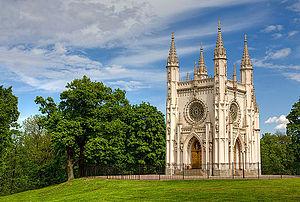
Le style pseudo-gothique russe, ou faux-gothique ou gothique russe ou encore néo-gothique russe est un courant préromantique dans l'architecture russe à l'époque de Catherine II, basé sur un mélange d'éléments de l'architecture gothique, du baroque de Moscou et de l'art grotesque. Après le mort de Catherine II, le développement du gothique russe s'est produit en parallèle avec celui du néo-gothique dans l'architecture de l'Europe occidentale, mais tout en restant différent de ce dernier aux traits authentiquement médiéval.